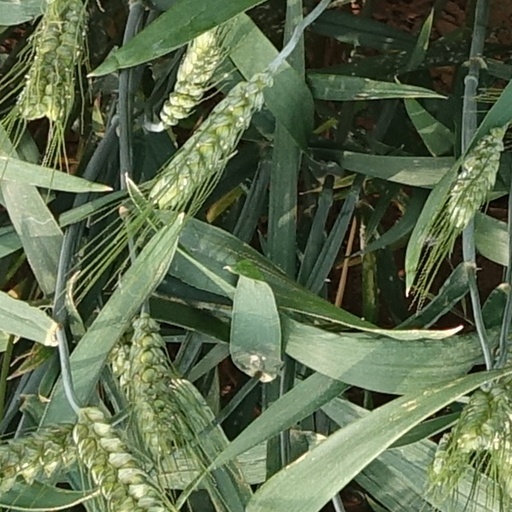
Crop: wheat